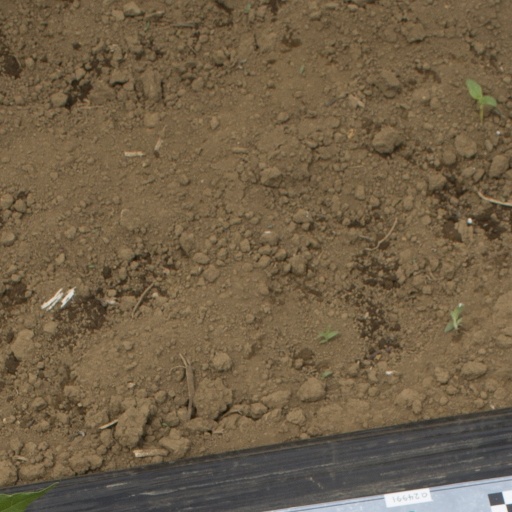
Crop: Jerusalem artichoke